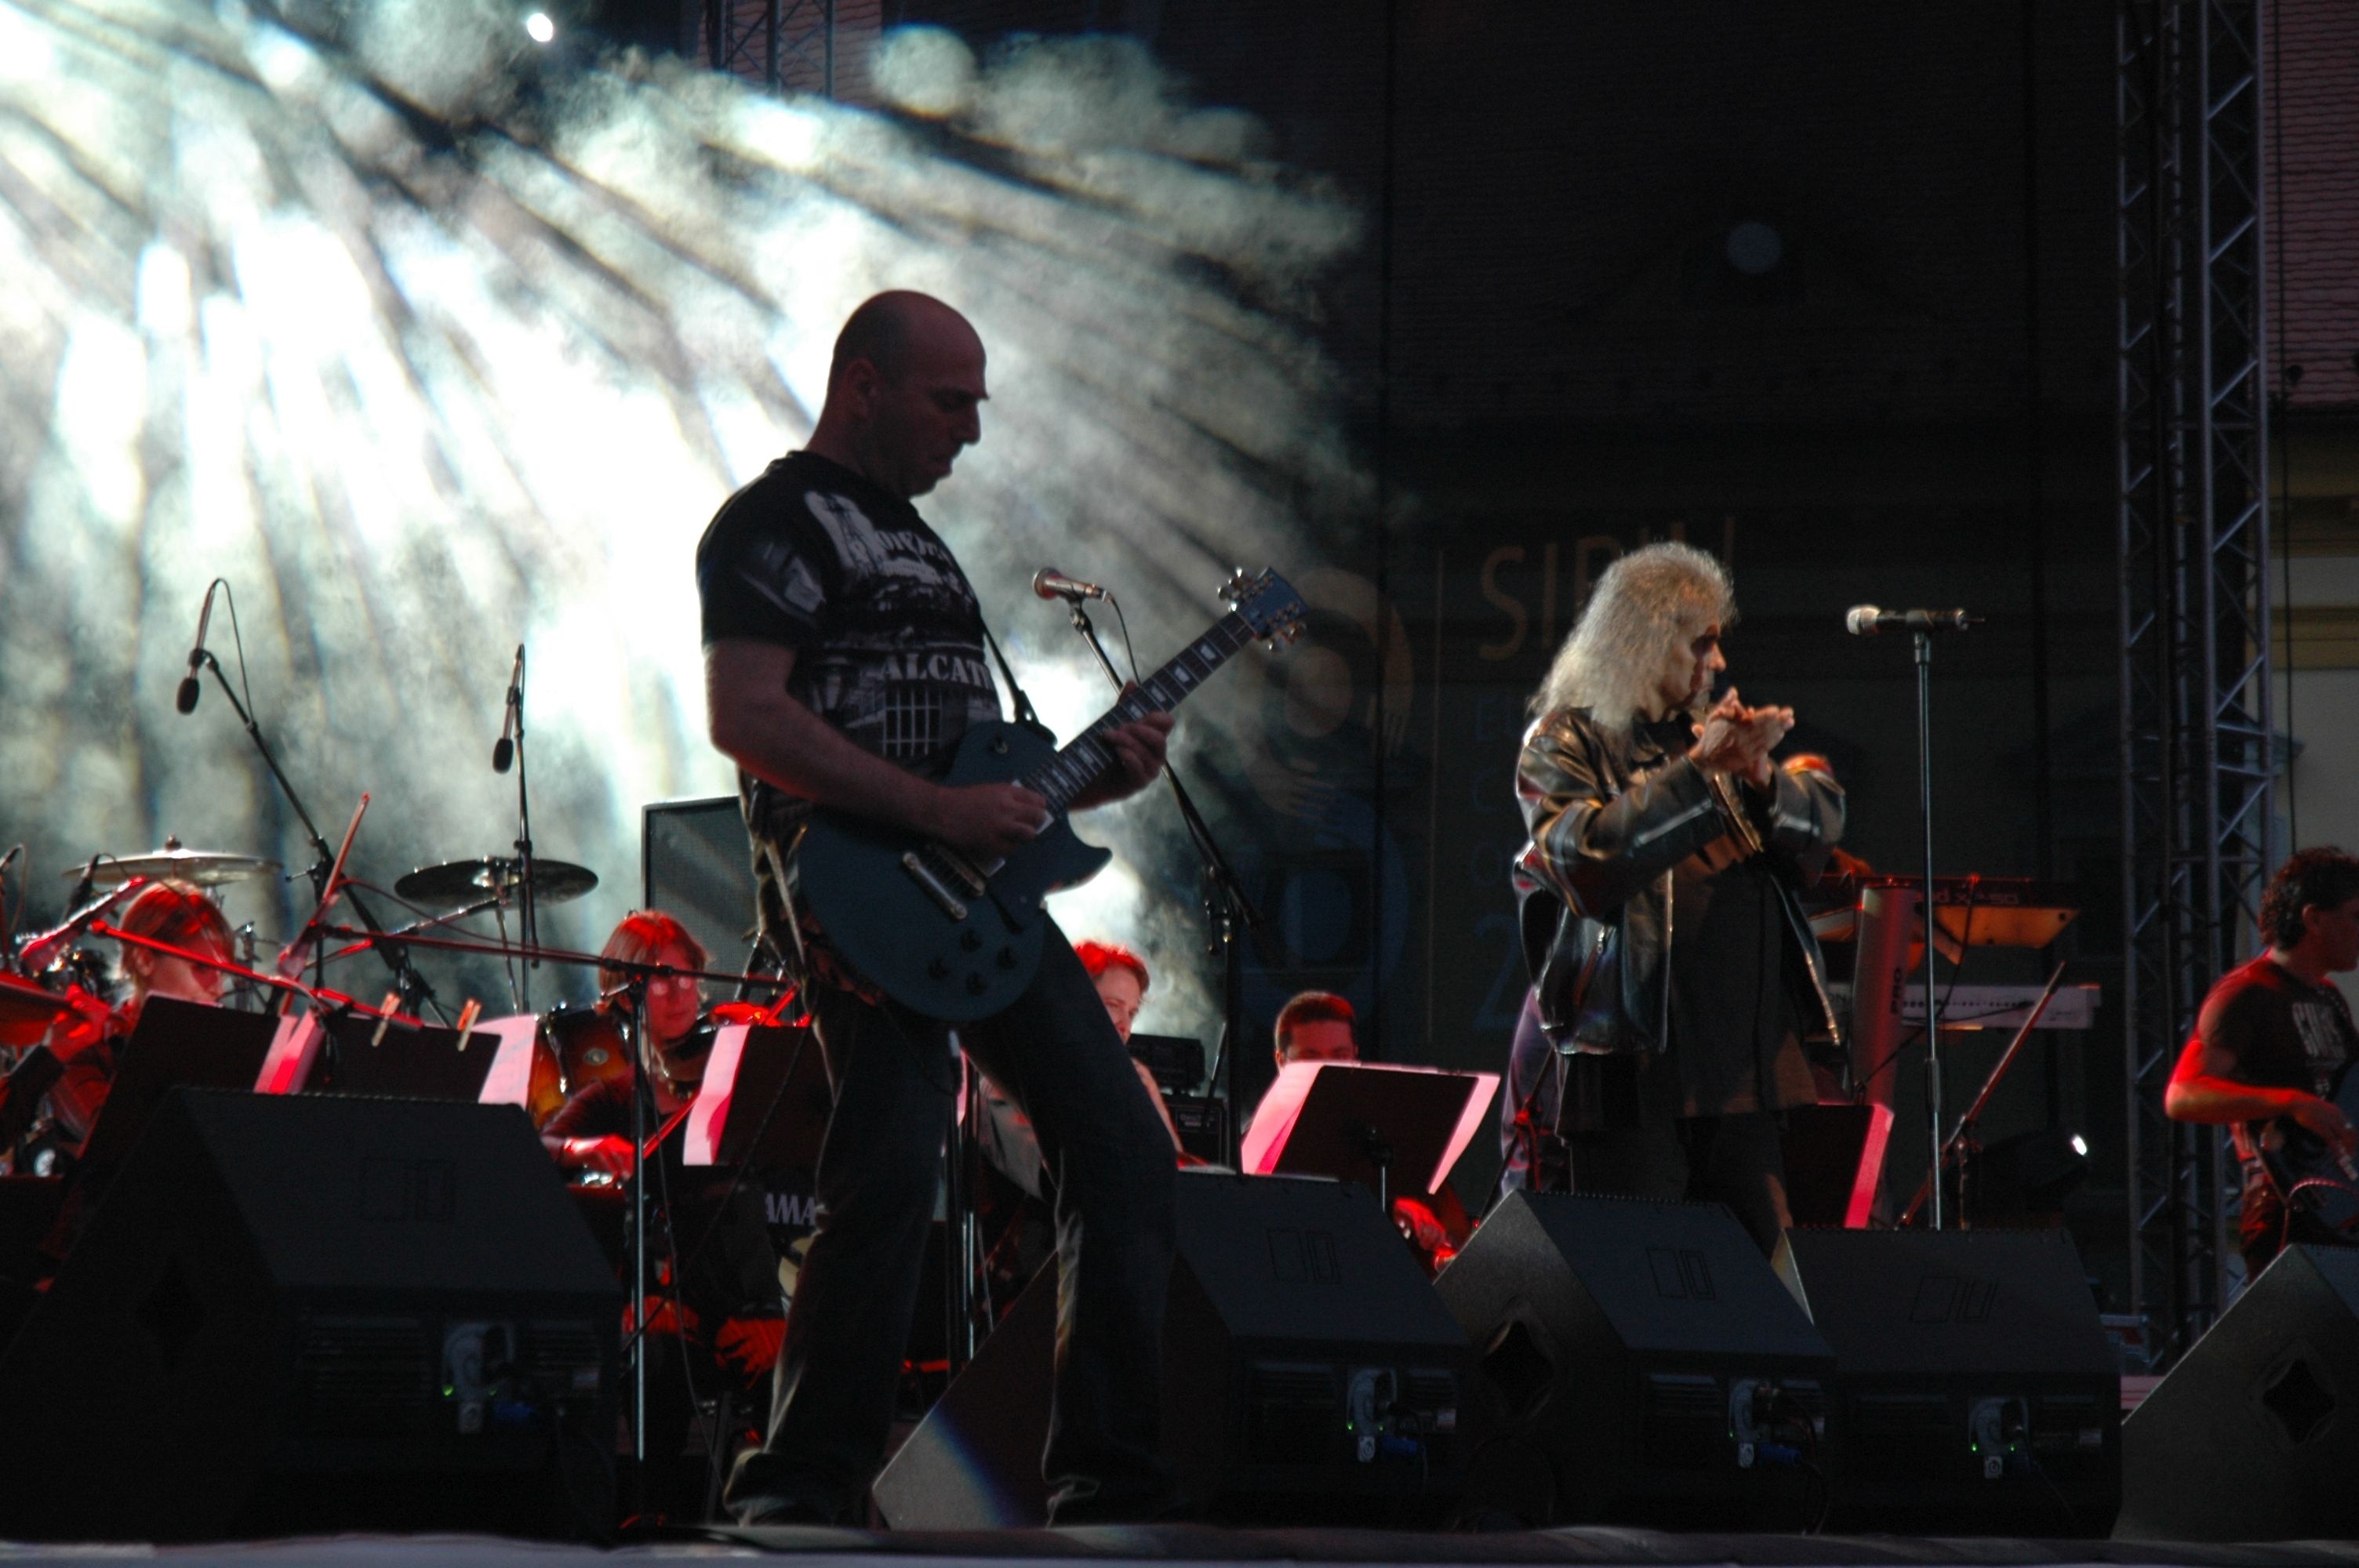
rock, silhouette, music, play, guitar, smoke, crowd, concert, singer, band, audience, live, instrument, artist, musician, black, player, performance art, stage, bass, orchestra, musical, performance, scene, rocker, guitarist, electric, entertainment, spot, melody, performing arts, musical ensemble, musical theatre